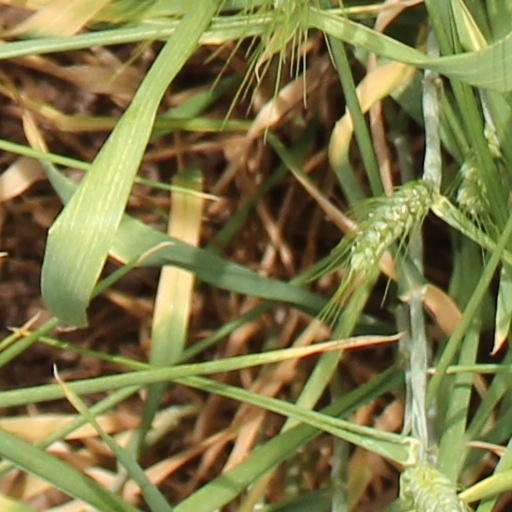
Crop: wheat